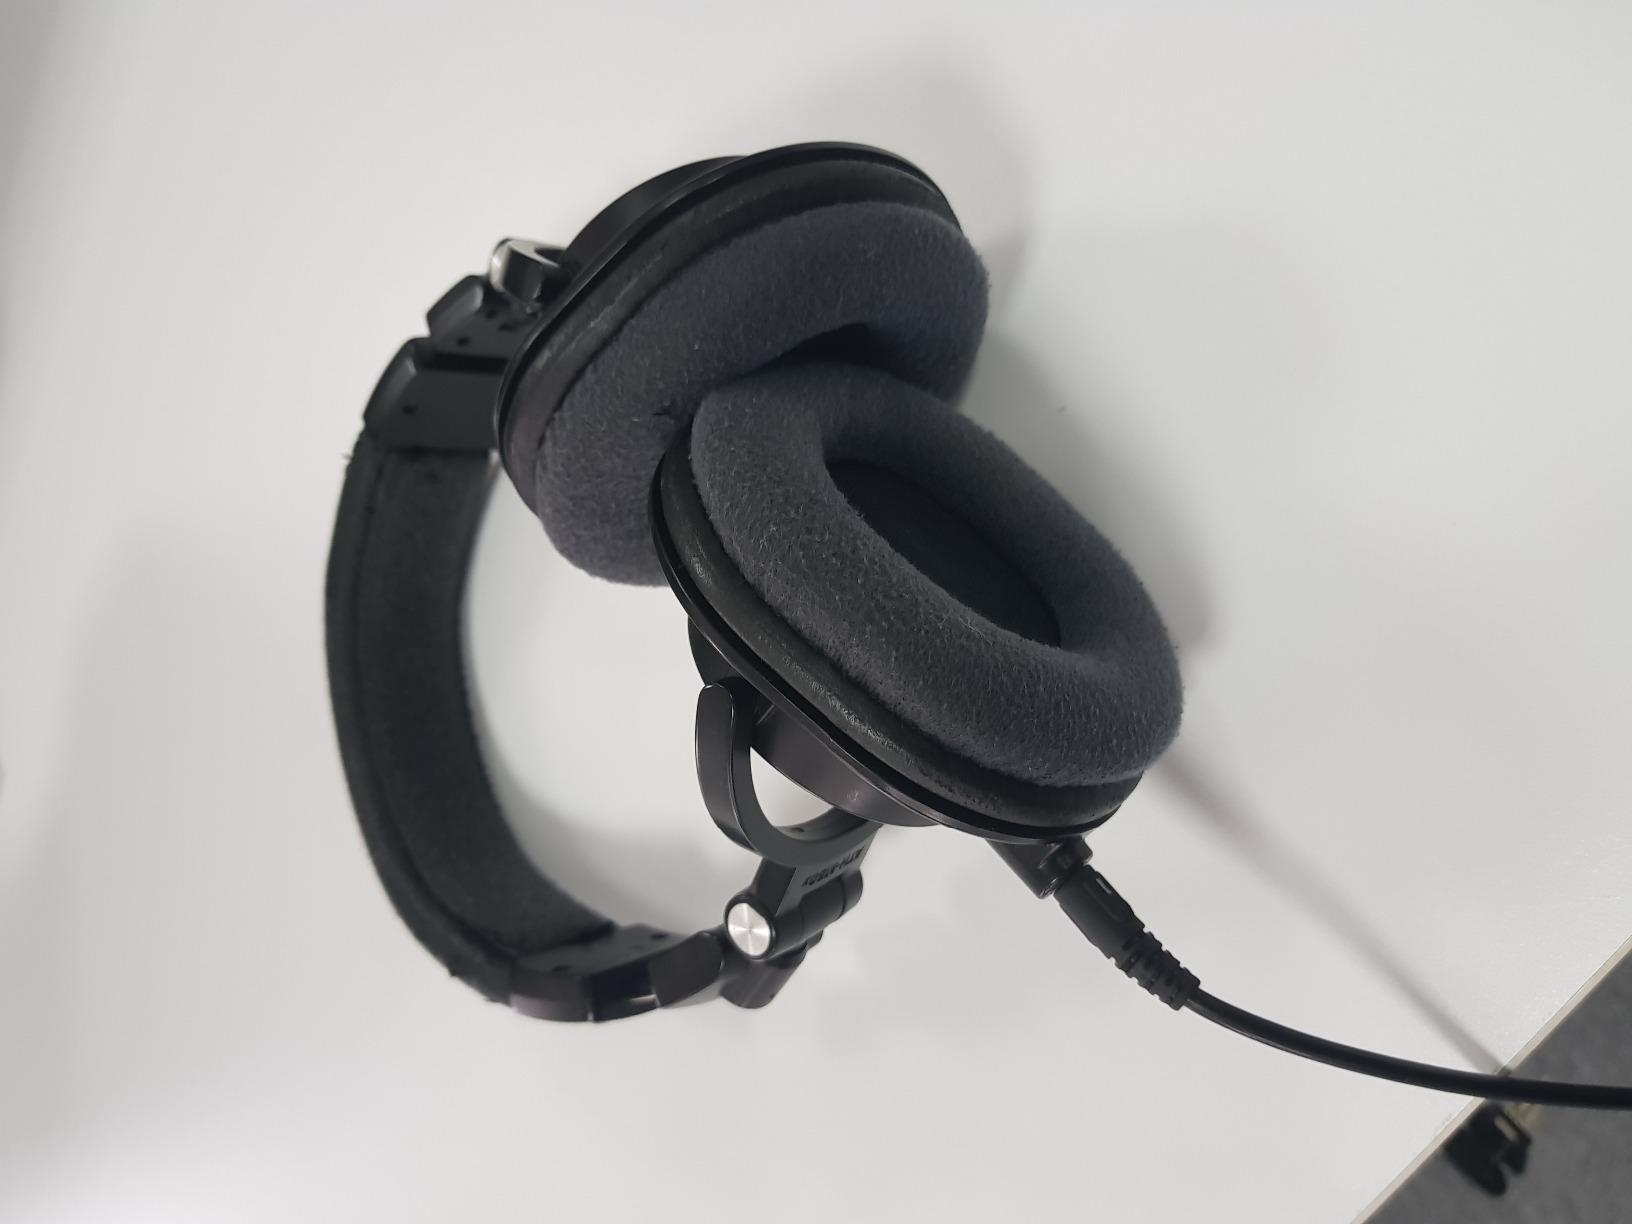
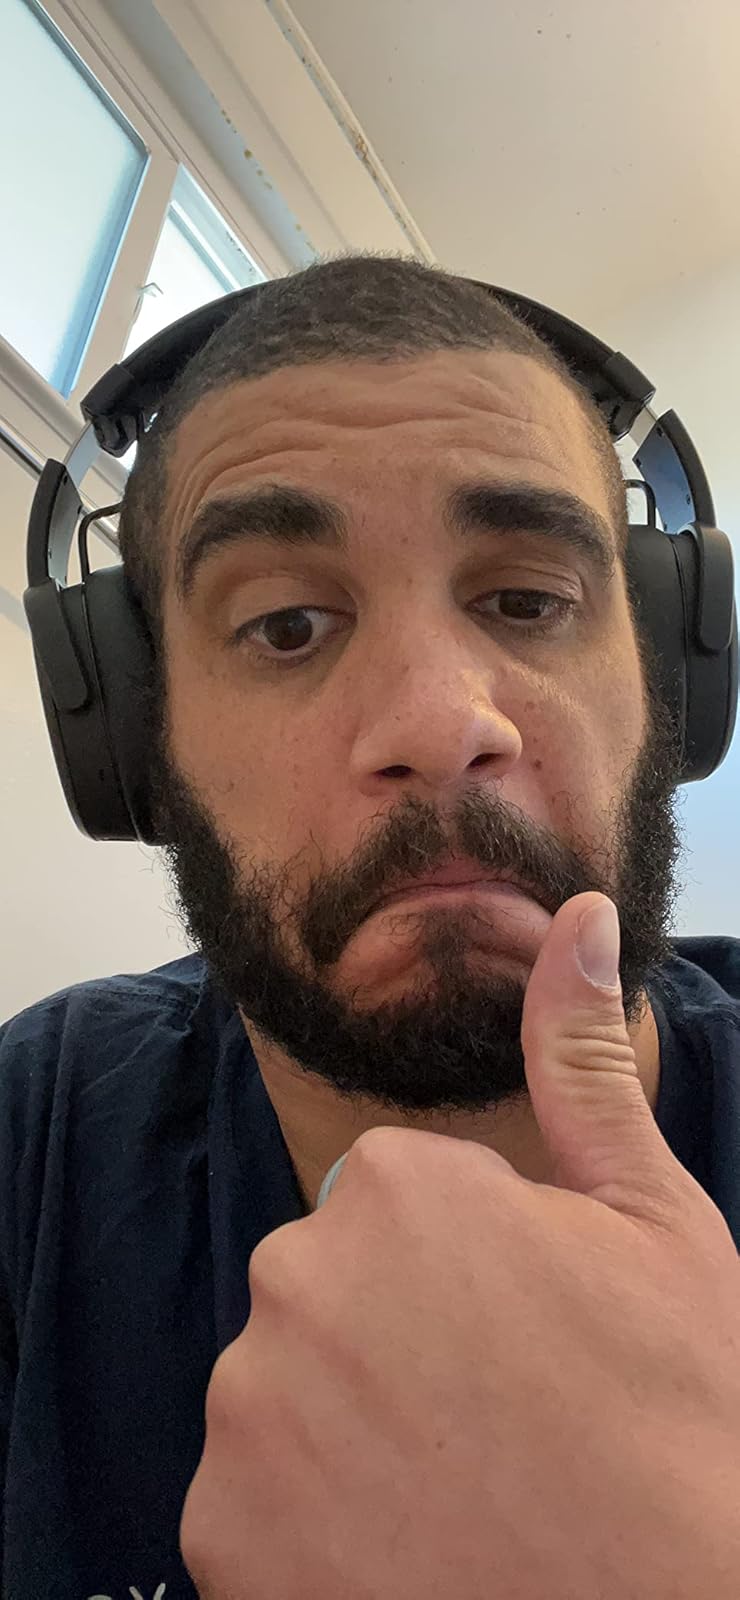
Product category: headphones
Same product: no